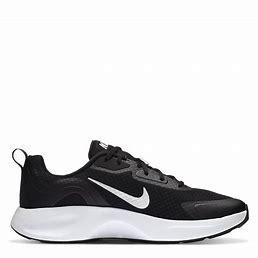
Brand: Nike
Model: Wearallday